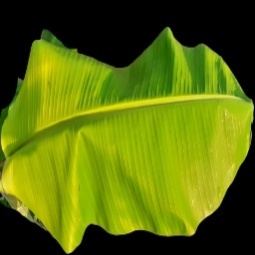
Label: Calcium